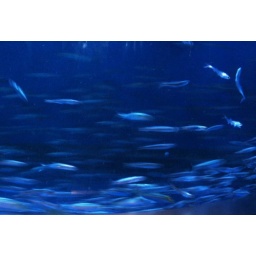
silver fish swimming quickly in a circular tank.